Lockheed Martin F-35 Lightning II

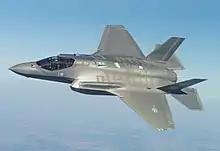
An F-35A Lightning II of the Royal Norwegian Air Force conducts a test flight over Fort Worth in October 2015.

The USMC F-35B Fleet Replacement Squadron (FRS) was initially based at Eglin AFB in 2012 alongside USAF F-35A training units, before moving to MCAS Beaufort in 2014 while another FRS was stood up at MCAS Miramar in 2020. The USAF F-35A basic course is held at Eglin AFB and Luke AFB; in January 2013, training began at Eglin with capacity for 100 pilots and 2,100 maintainers at once. Additionally, the 6th Weapons Squadron of the USAF Weapons School was activated at Nellis AFB in June 2017 for F-35A weapons instructor curriculum while the 65th Aggressor Squadron was reactivated with the F-35A in June 2022 to expand training against adversary stealth aircraft tactics. The USN stood up its F-35C FRS in 2012 with VFA-101 at Eglin AFB, but operations would later be transferred and consolidated under VFA-125 at NAS Lemoore in 2019. The F-35C was introduced to the Strike Fighter Tactics Instructor course, or TOPGUN, in 2020 and the additional capabilities of the aircraft greatly revamped the course syllabus.